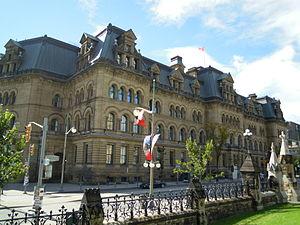
Cet article recense les lieux patrimoniaux d'Ottawa inscrits au répertoire des lieux patrimoniaux du Canada, qu'ils soient de niveau provincial, fédéral ou municipal.
Voici la liste des lieux historiques nationaux du Canada situé à Ottawa. En mars 2011, on compte 25 lieux historiques nationaux à Ottawa, dont deux sont administrés par Parcs Canada. De ce nombre, il faut rajouté aussi deux sites qui ont perdu leur désignations.
L'administration publique centrale du Canada regroupe l'ensemble des ministères fédéraux et quelques organismes gouvernementaux placés sous leur tutelle. Au nom du Conseil privé de la reine, le Conseil du Trésor en assure les grandes orientations, l'organisation, le contrôle, la gestion des finances et des ressources humaines, ainsi que la vérification interne.
Le gouvernement du Canada, plus officiellement le gouvernement de Sa Majesté, est le titulaire du pouvoir exécutif, au niveau fédéral, pour l'ensemble du territoire canadien. Le Canada étant une monarchie constitutionnelle, la reine du Canada, représentée par le gouverneur général, est à la tête de l'État. Le chef du gouvernement est quant à lui le Premier ministre. Le gouvernement du Canada est composé du Conseil privé de la Reine, du cabinet et de la fonction publique fédérale. Le Conseil privé étant un organe dorénavant symbolique, le pouvoir exécutif est exercé par le cabinet, avec à sa tête le Premier ministre.